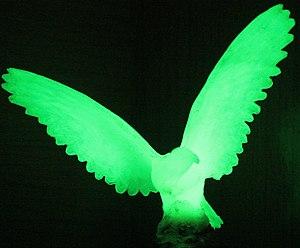
La phosphorescence est le phénomène observé lorsqu'une matière continue à émettre de la lumière après avoir été éclairée. Le terme signifie approximativement illuminer comme le phosphore. Le phosphore blanc donne en effet de la lumière dans le noir, mais dans cette matière ce sont des réactions d'oxydation qui en sont la cause. Phosphorescence et fluorescence sont deux formes différentes de luminescence.